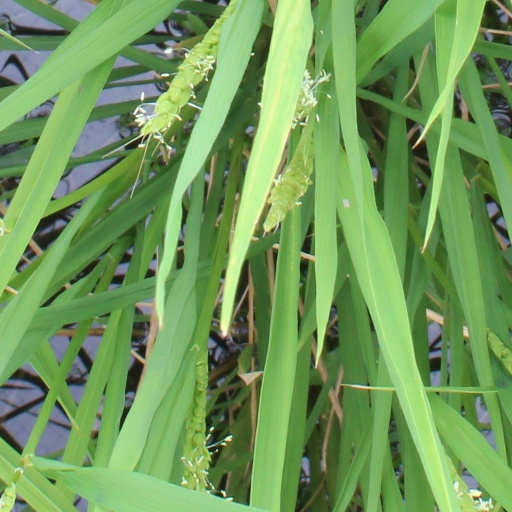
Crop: rice